Shinagawa Seaside Station

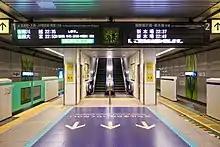
The platforms in February 2022

The underground station concourse is located on the basement ("1BF") level, and the single island platform is located on the third-basement ("3BF") level, serving two tracks. There are three entrances to the station: "A" at the north end, and "B" and "C" at the south end.